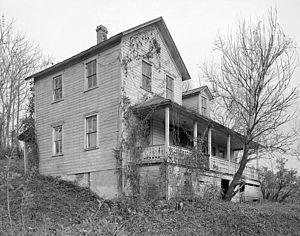
Maison William House, district historique de Breakneck Road, comte d'Allegany, Maryland, Etats-Unis This is an image of a place or building that is listed on the National Register of Historic Places in the United States of America. Its reference number is 80001777